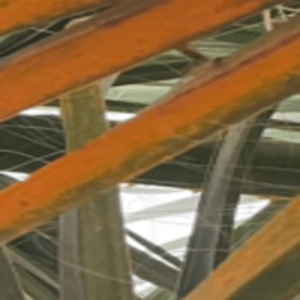
Label: Manganese Deficiency